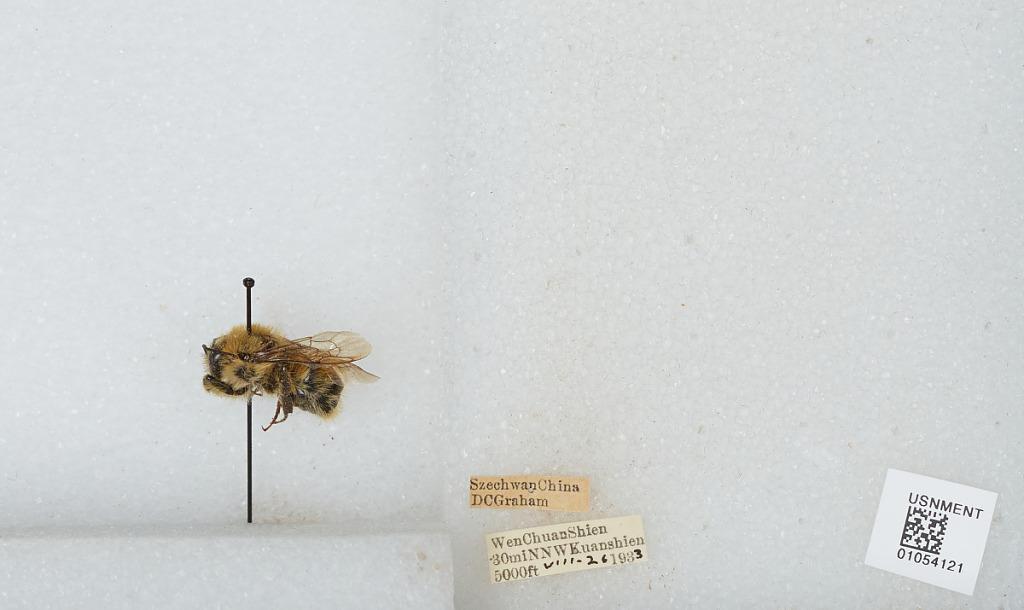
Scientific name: Bombus sp.
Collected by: D. Graham
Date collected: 1933-8-26
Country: China
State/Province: Sichuan
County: Wenchuan Xian
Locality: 30 miles NNW Kuanshien